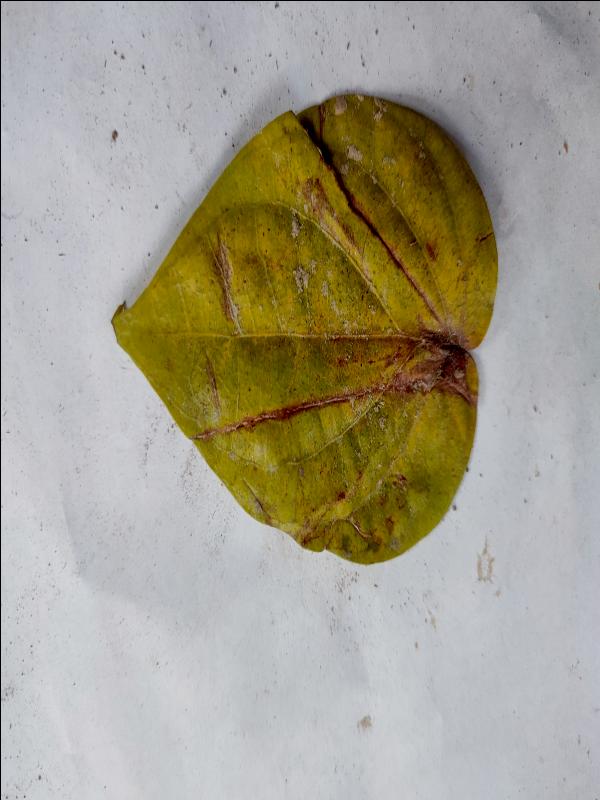
Label: Dried_Leaf